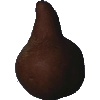
Label: Pear Kaiser 1